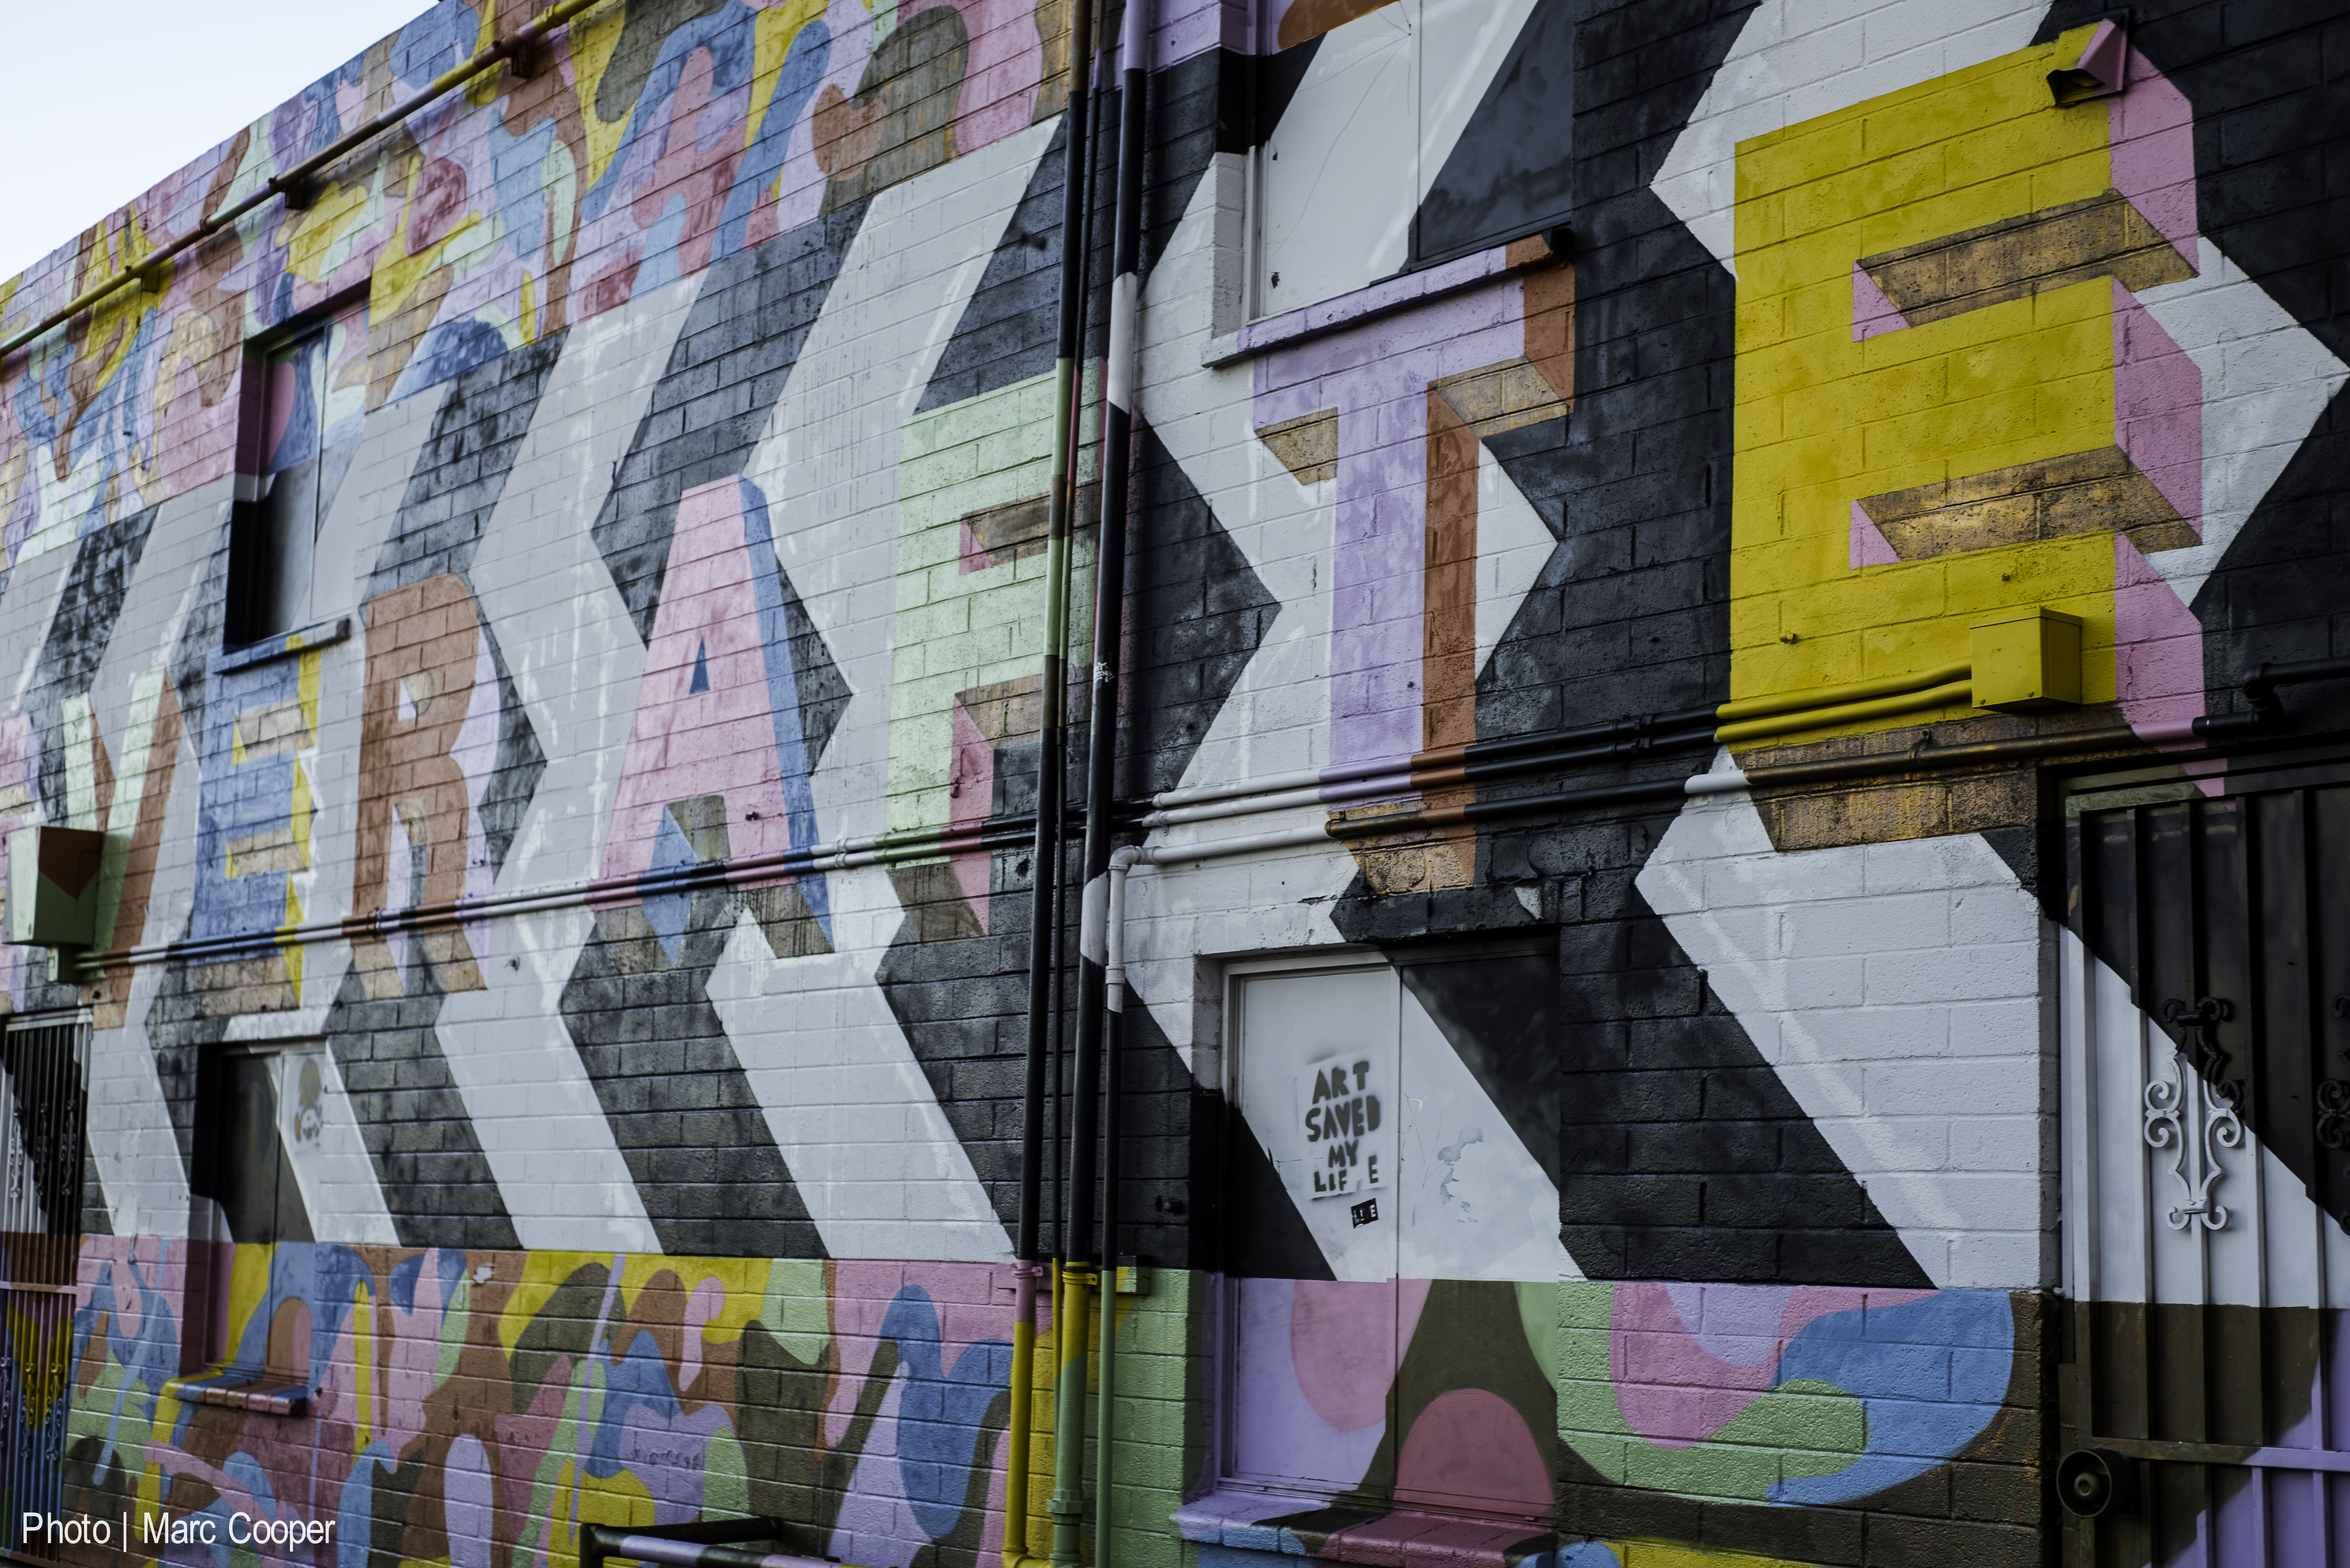
road, street, wall, color, graffiti, painting, street art, art, mural, marccooper, downtownvegas, vegasstreetart, vegaswallart, lasvegas, vegasmural, modern art, urban area